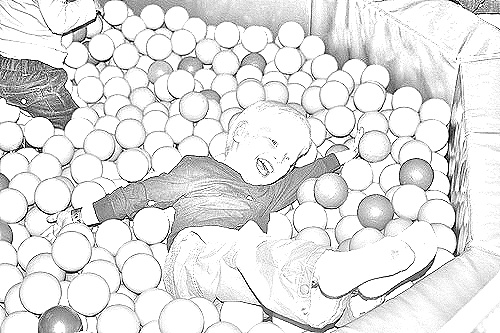
Portrait style: Sketch Portrait